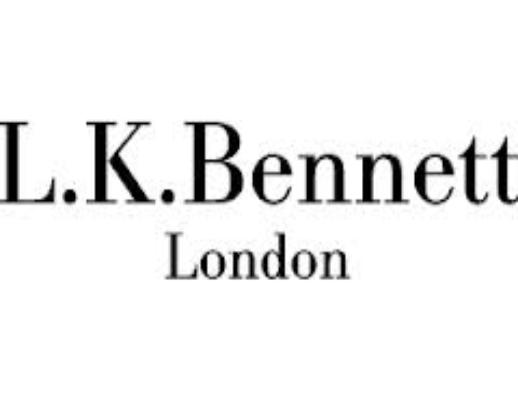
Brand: L.K.Bennett
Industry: Clothes